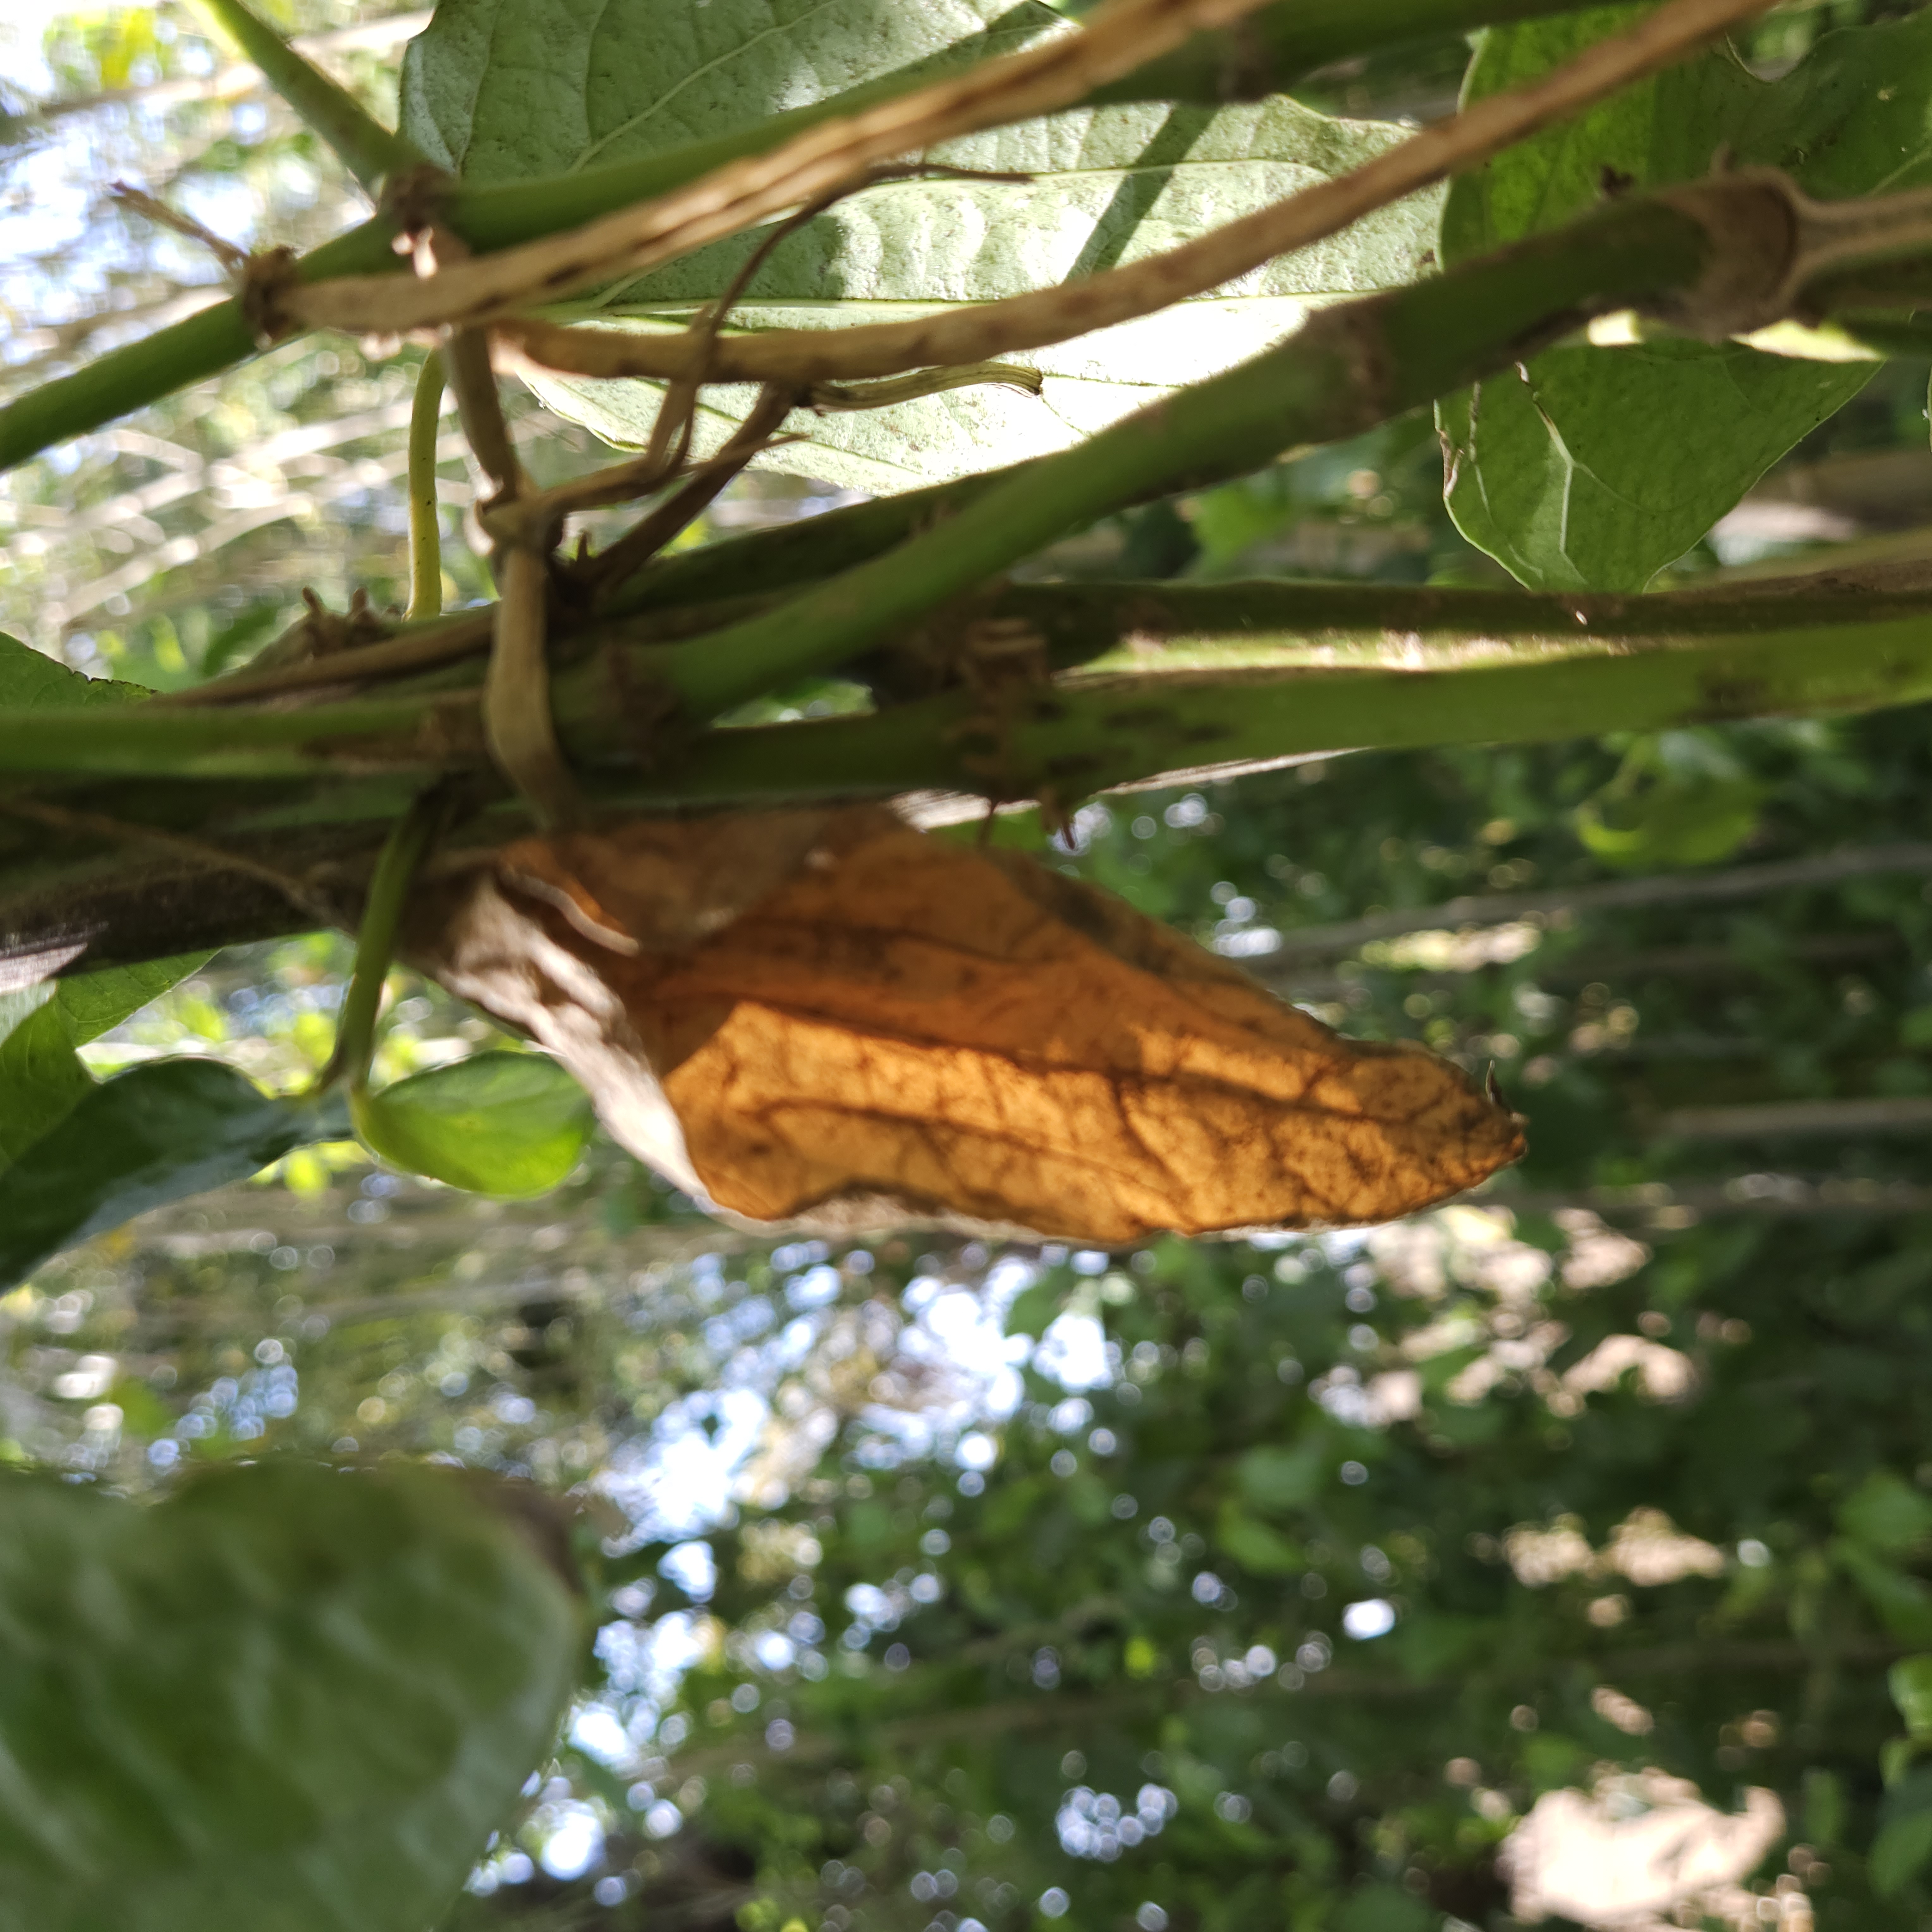
Label: Dried